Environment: real
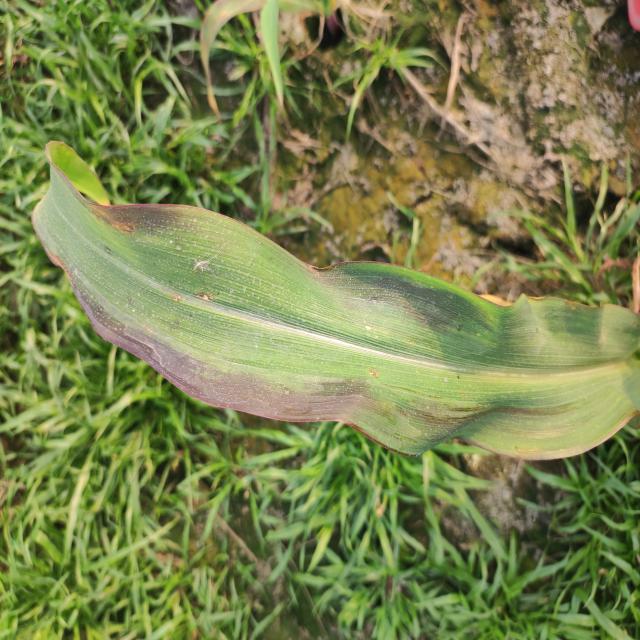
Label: phosphorus_deficiency